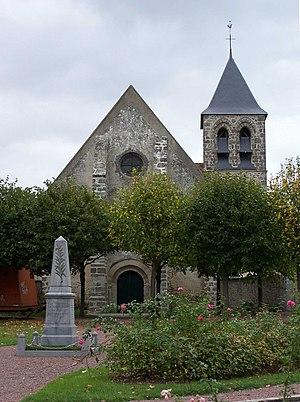
Cet article recense les monuments historiques du sud des Yvelines, en France.
L'église Saint-Martin est une église catholique située dans la commune de Bazoches-sur-Guyonne, dans le département des Yvelines, en France.